Chagos Archipelago

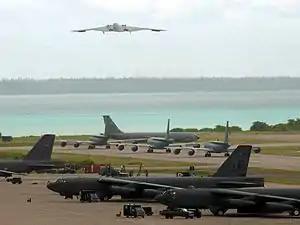
B-2 bomber takeoff, B-52 bombers on tarmac on Diego Garcia in 2003

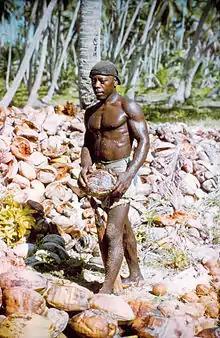
A Chagossian photographed by a US National Geodetic Survey team in 1971

On 31 August 1903 the Chagos Archipelago was administratively separated from the Seychelles and attached to Mauritius.